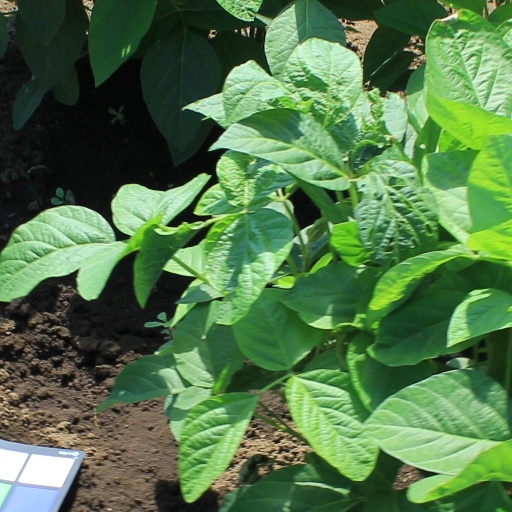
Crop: soybean